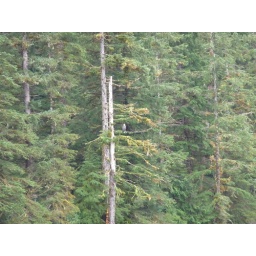
A bald eagle sitting in a tree as seen from the pontoon of our floatplane in the Misty Fjords